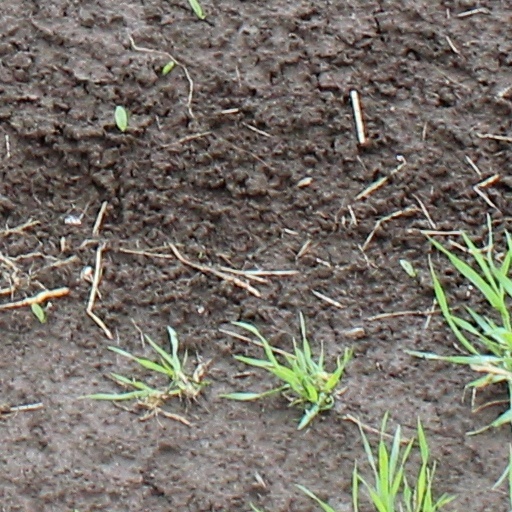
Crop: wheat